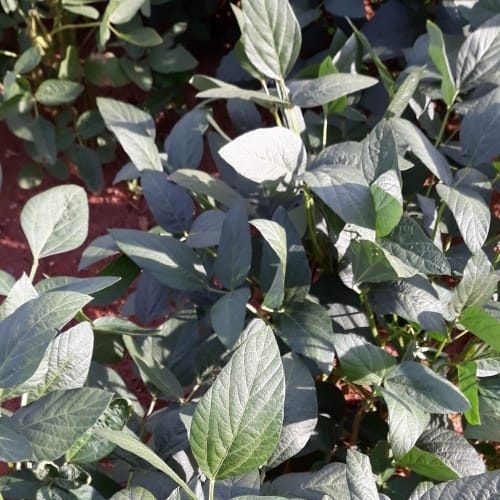
Label: Healthy